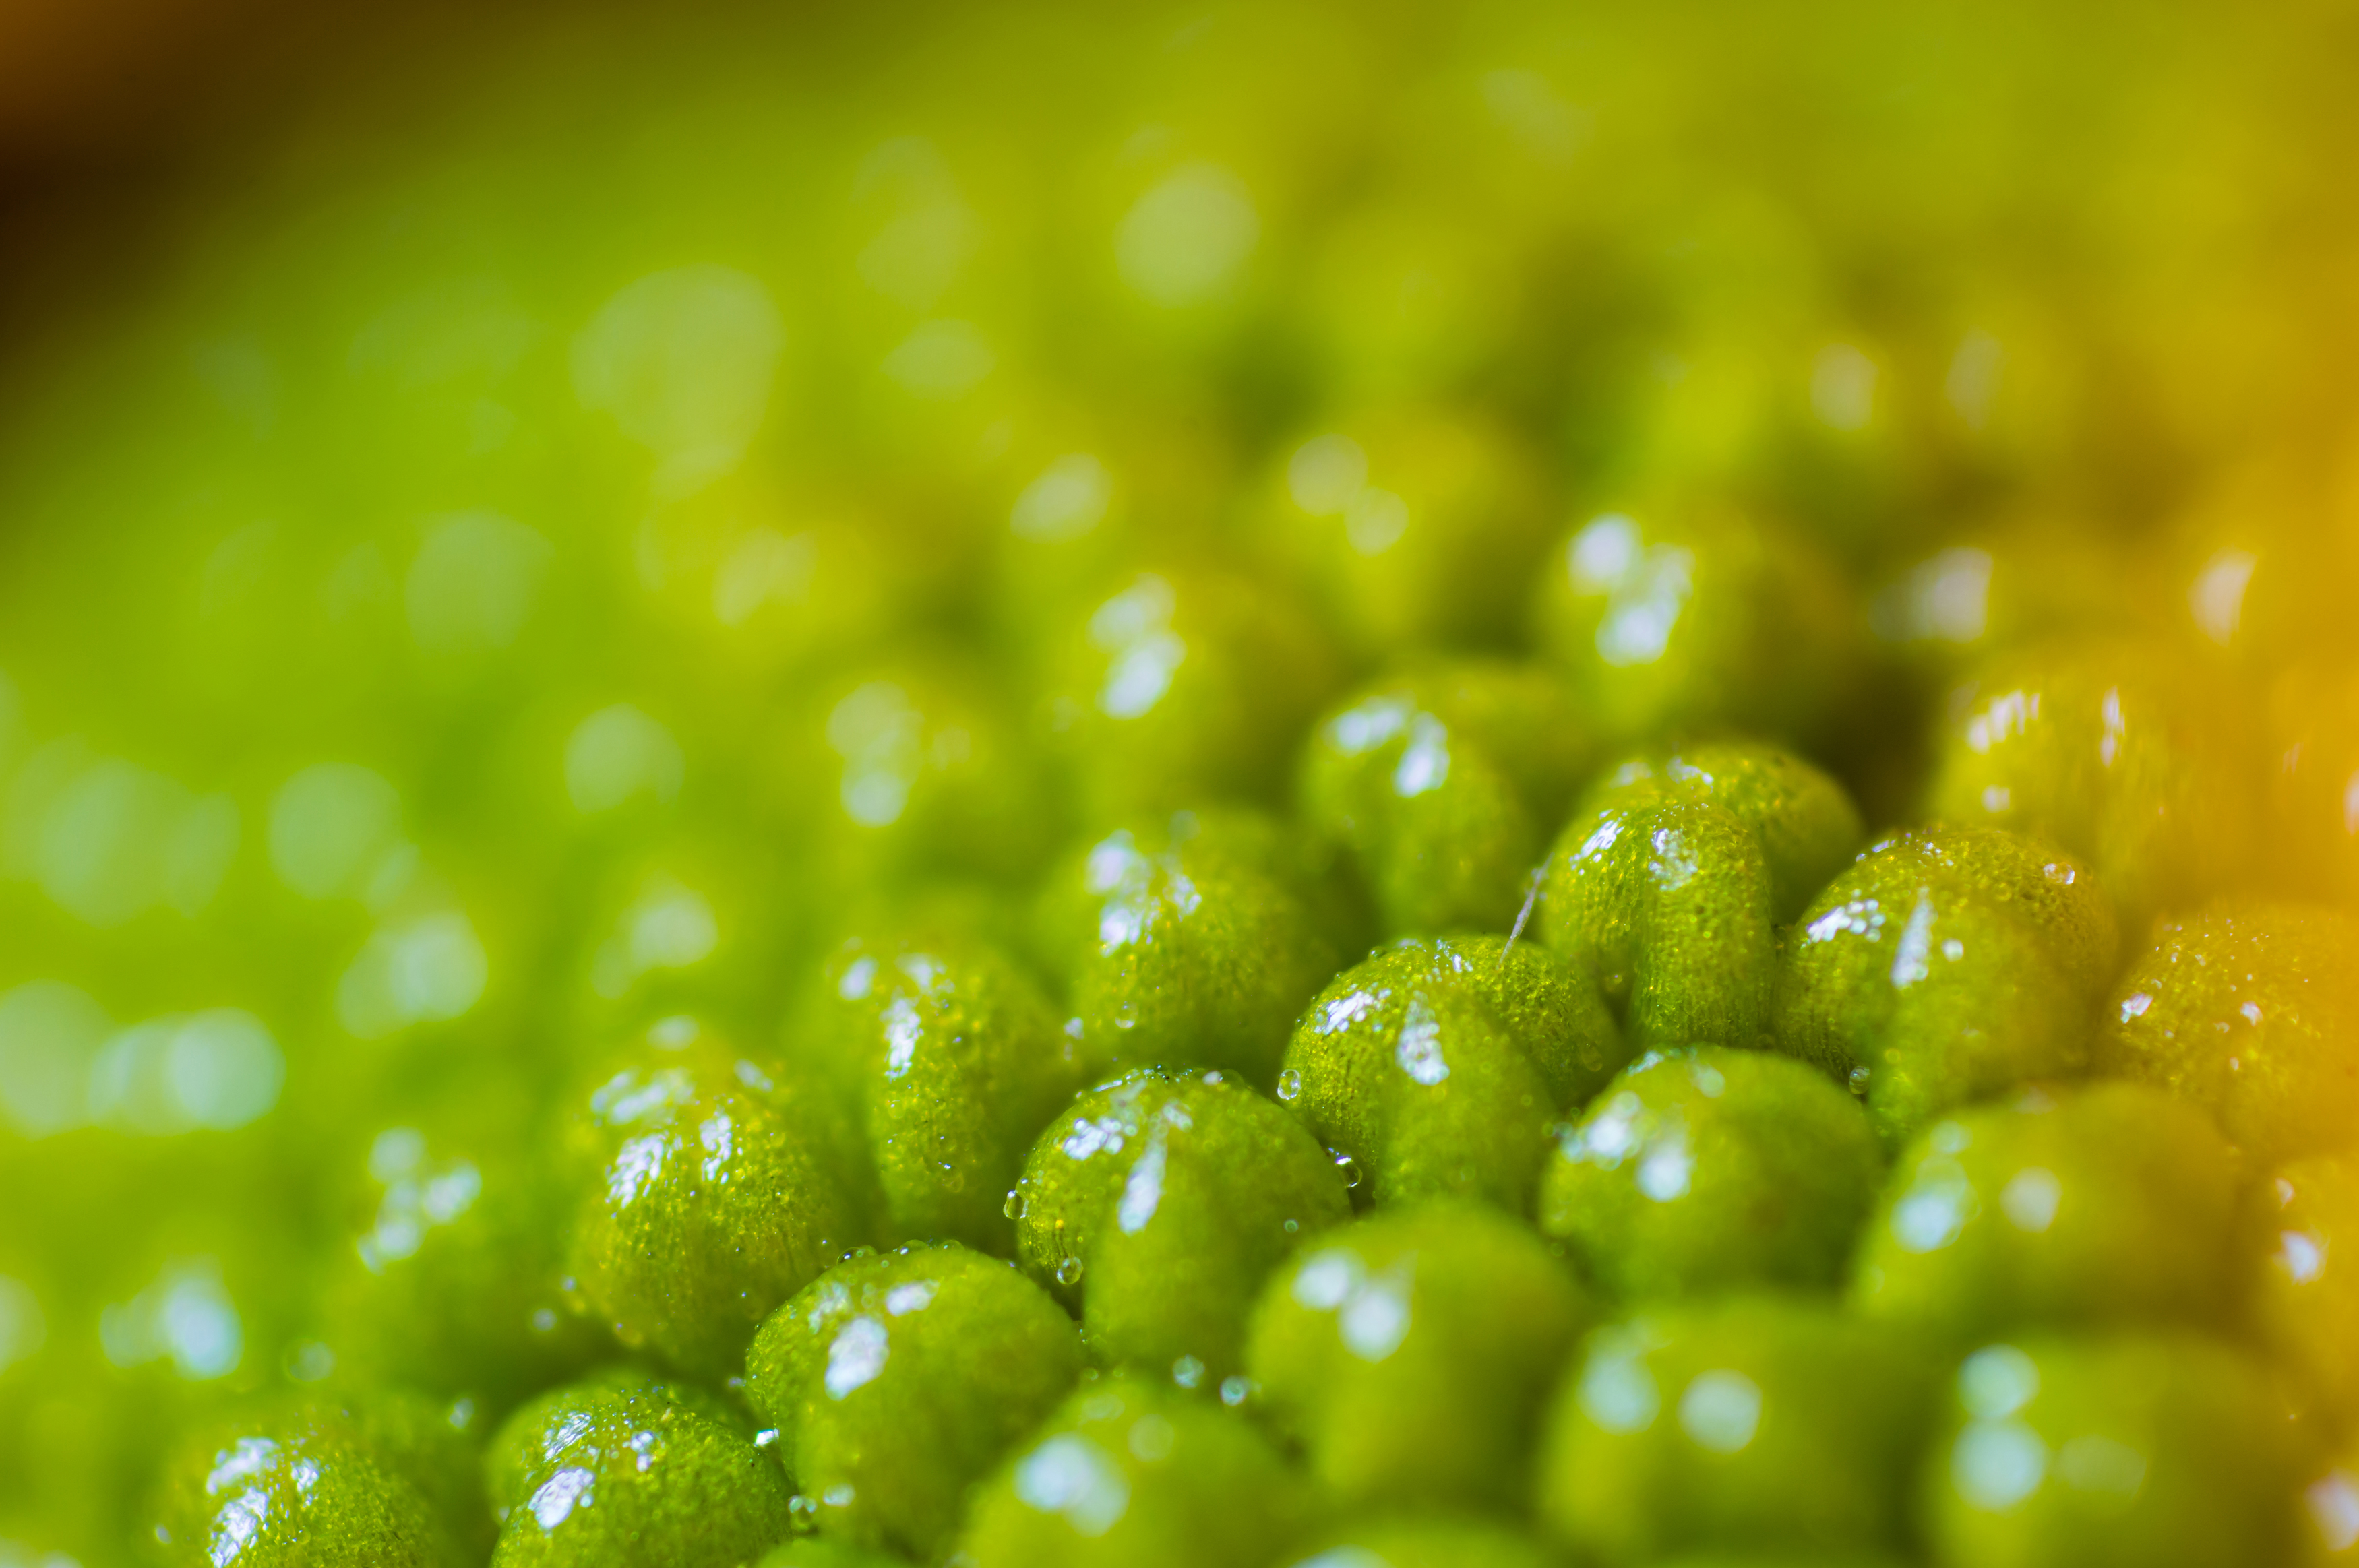
plant, photography, fruit, sunlight, leaf, flower, food, green, produce, yellow, close up, macro photography, flowering plant, land plant